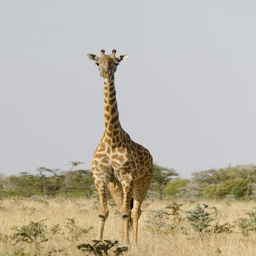
A giraffe standing in the brush on a sunny day.
A giraffe walking in the open grassy land.
A giraffe on the savanna faces the camera.
A very tall giraffe standing in an open field.
A single giraffe standing in the tall grass